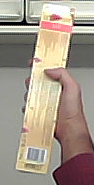
Product: toblerone_white